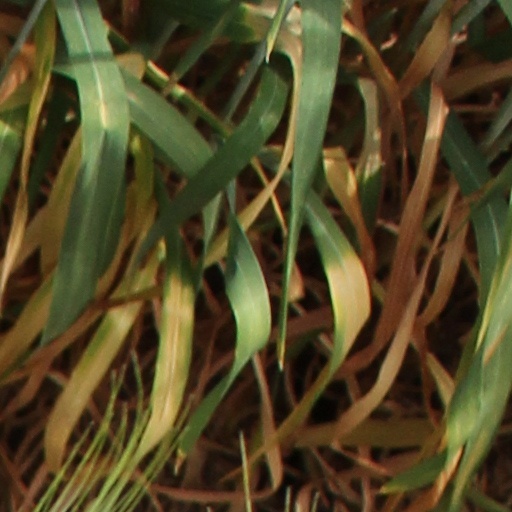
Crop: wheat